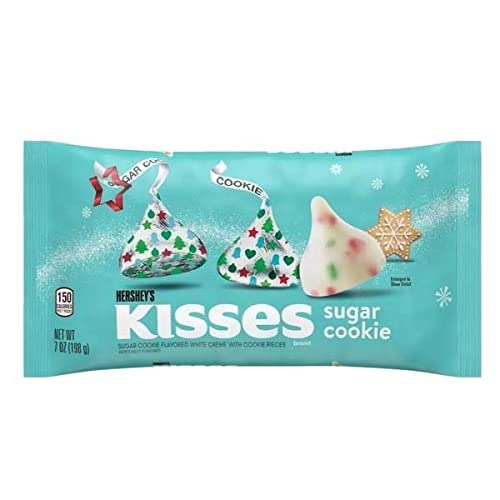
Item Name: HERSHEY'S KISSES Sugar Cookie White Creme Candy
Bullet Point 1: Bake some fun into every moment with HERSHEY’S KISSES Sugar Cookie Candies!
Bullet Point 2: We've captured the flavor of a delicious holiday sugar cookie with smooth white creme and crunchy cookie bits.
Bullet Point 3: These delicious candies will inspire new holiday traditions baking in the kitchen.
Product Description: Shop these seasonal sweets today.
Value: 7.0
Unit: Fl Oz

Price: 8.99